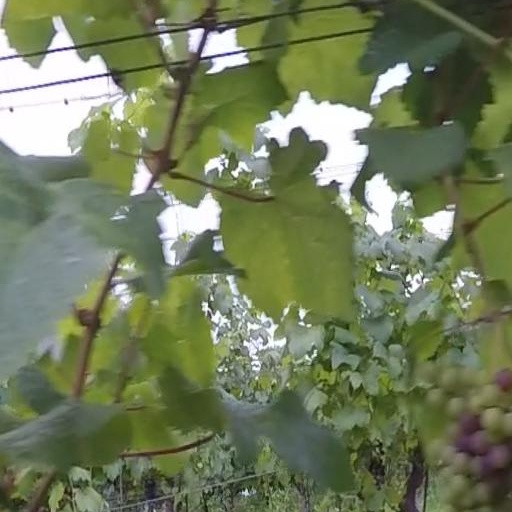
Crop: grape